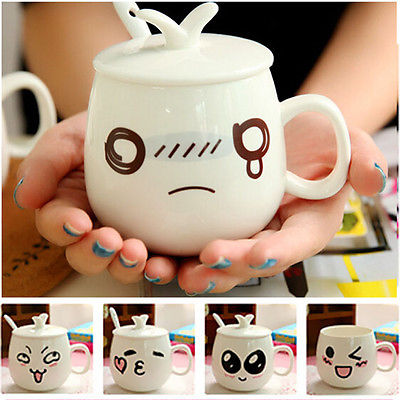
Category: mug